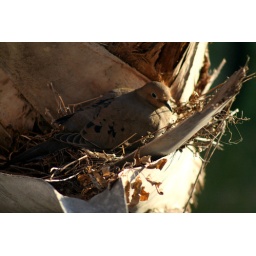
March '09. A bird made a nest in the tree outside my window.